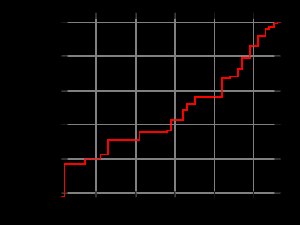
Primtal
Det højest kendte primtal efter år
Et primtal er et positivt heltal større end 1, der ikke er deleligt med andre hele positive tal end 1 og tallet selv, kaldet de trivielle divisorer.